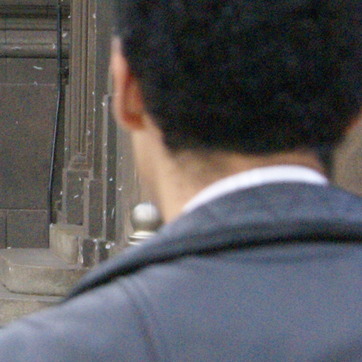
Material: skin